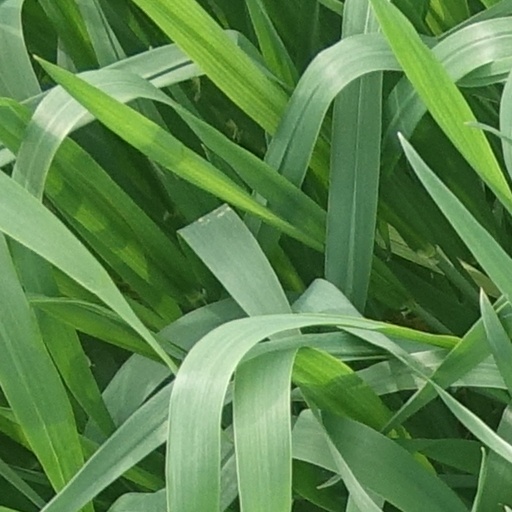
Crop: wheat